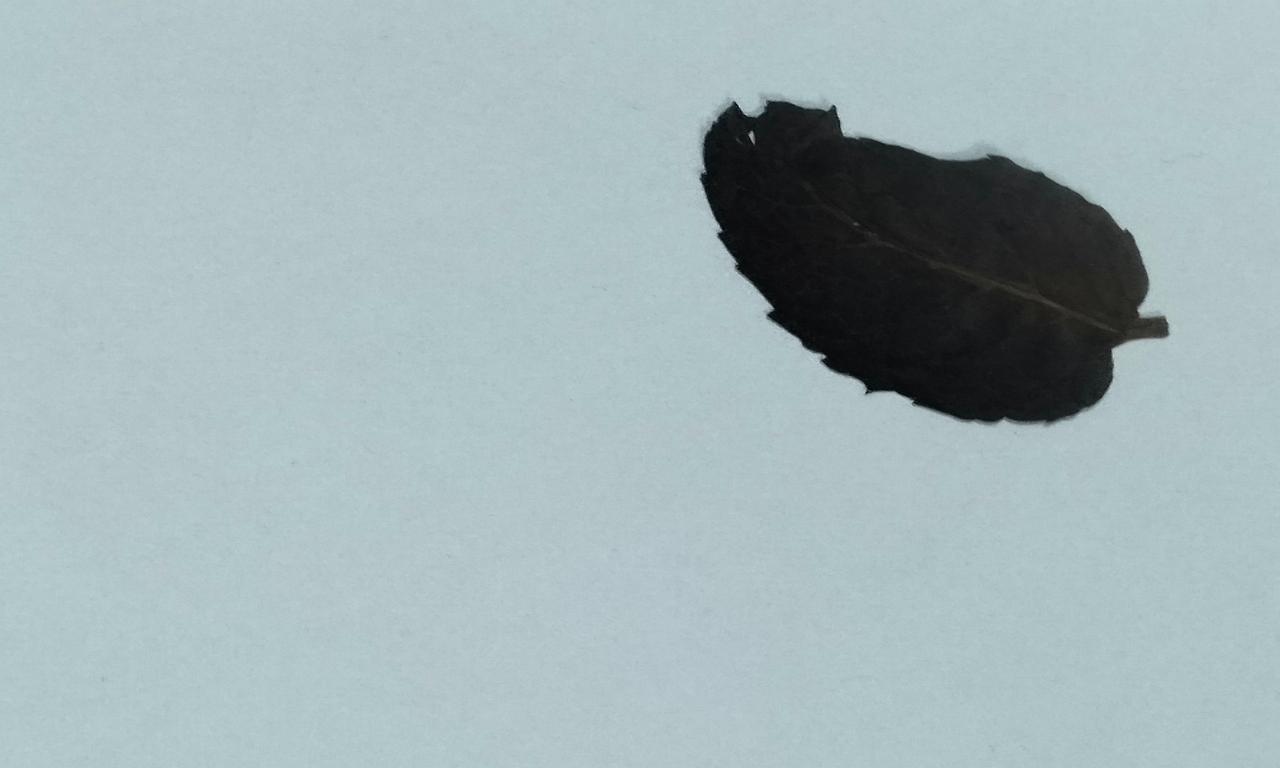
Label: Dried